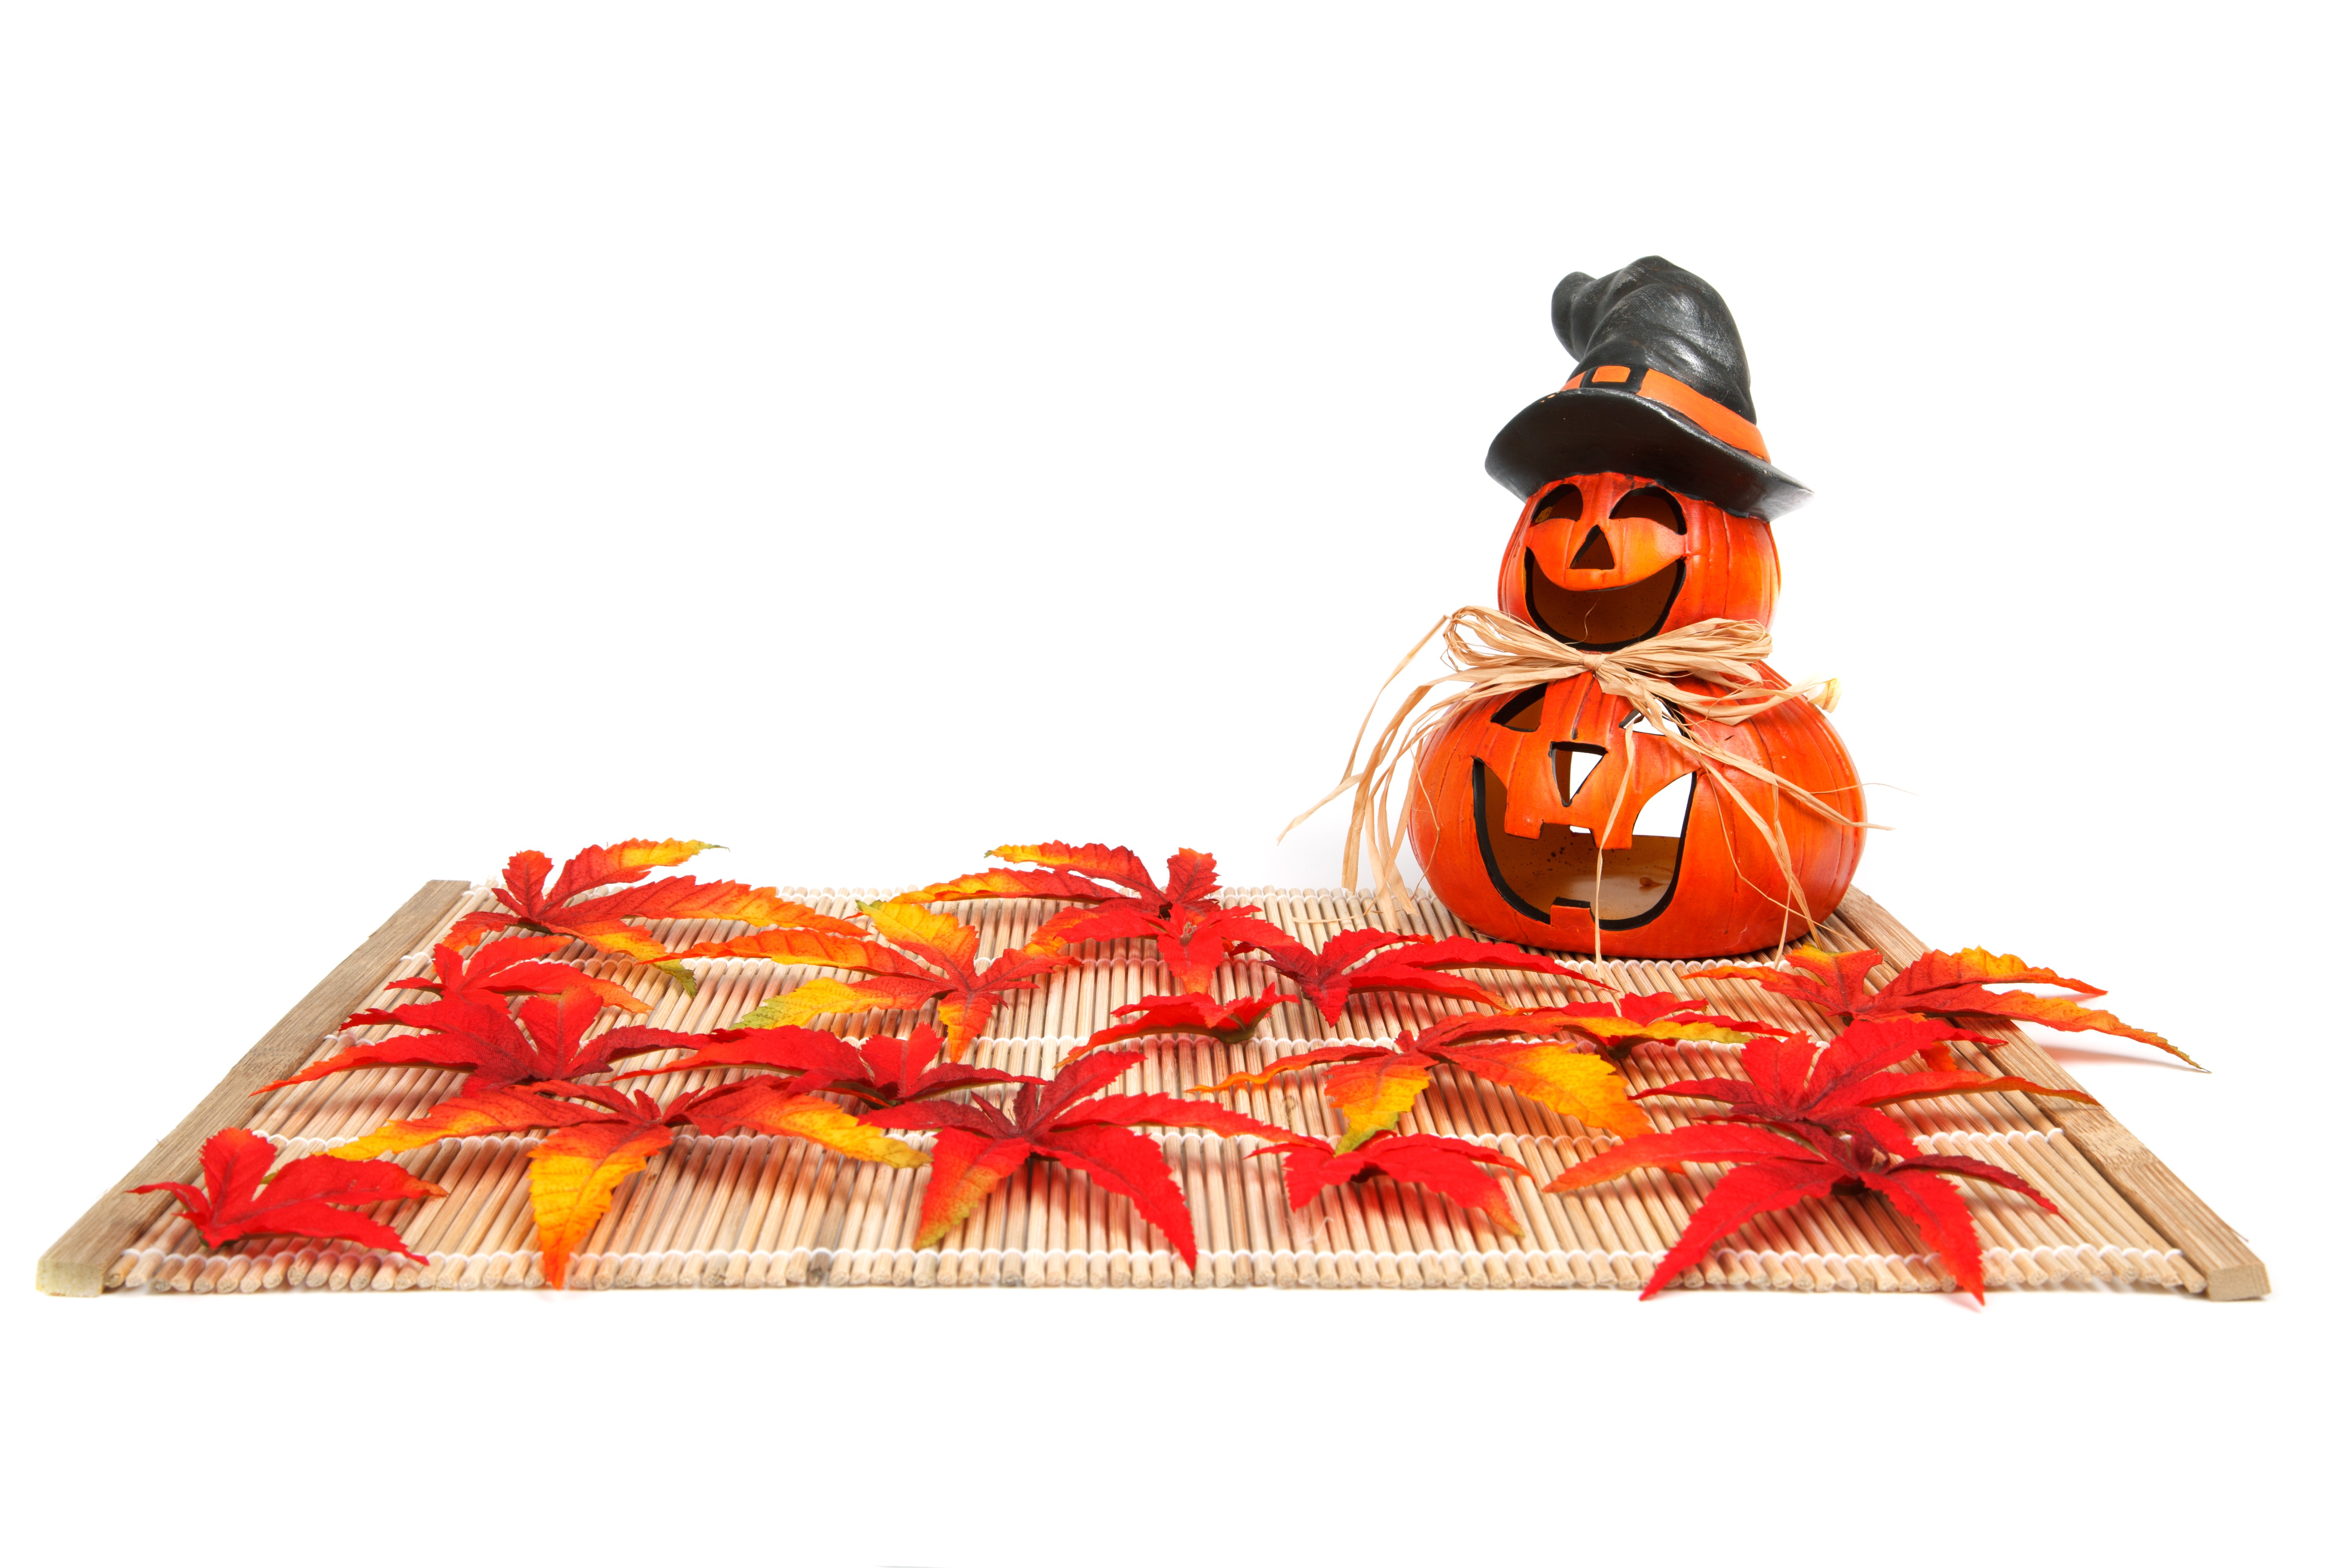
leaf, fall, isolated, decoration, orange, lantern, autumn, pumpkin, halloween, holiday, season, smile, leaves, head, seasonal, funny, october